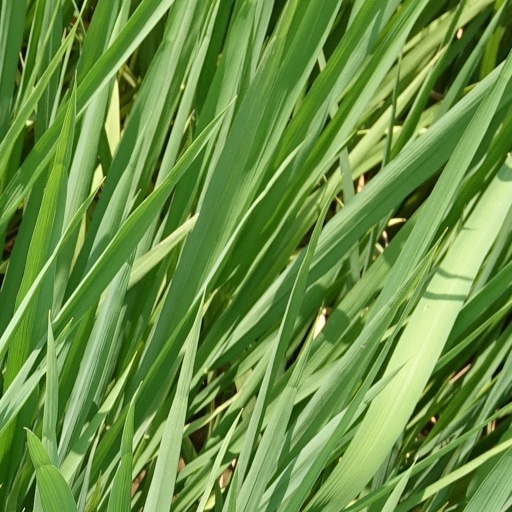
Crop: rice